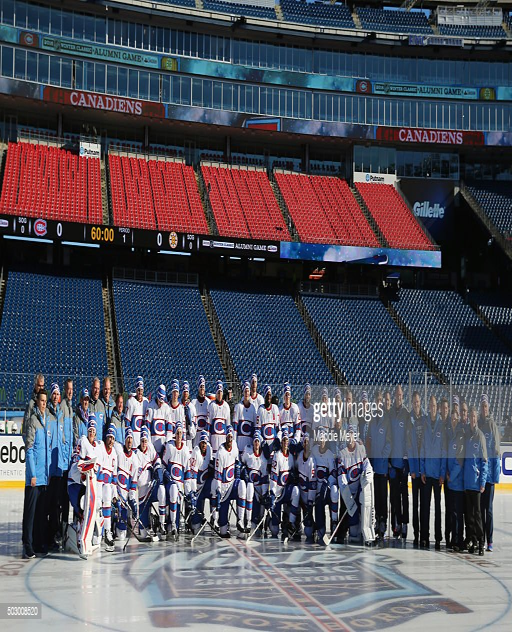
sports team pose for a team photo prior to practice .